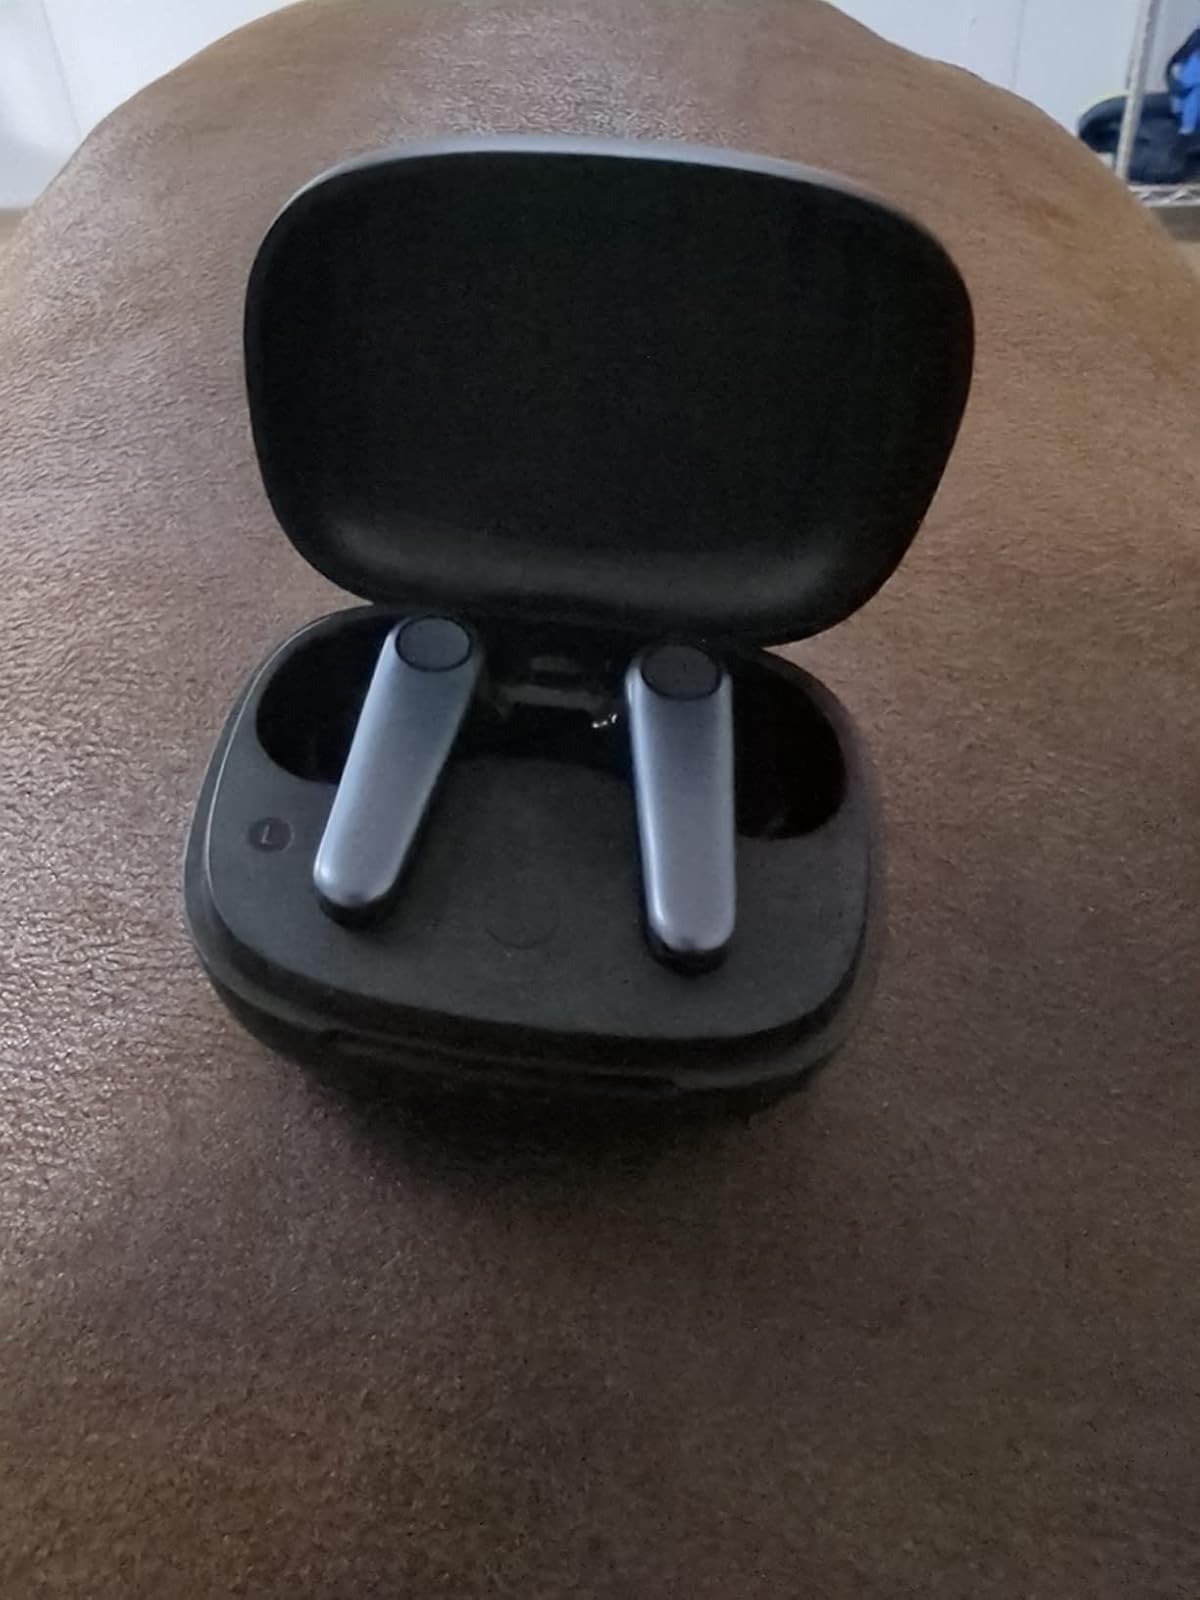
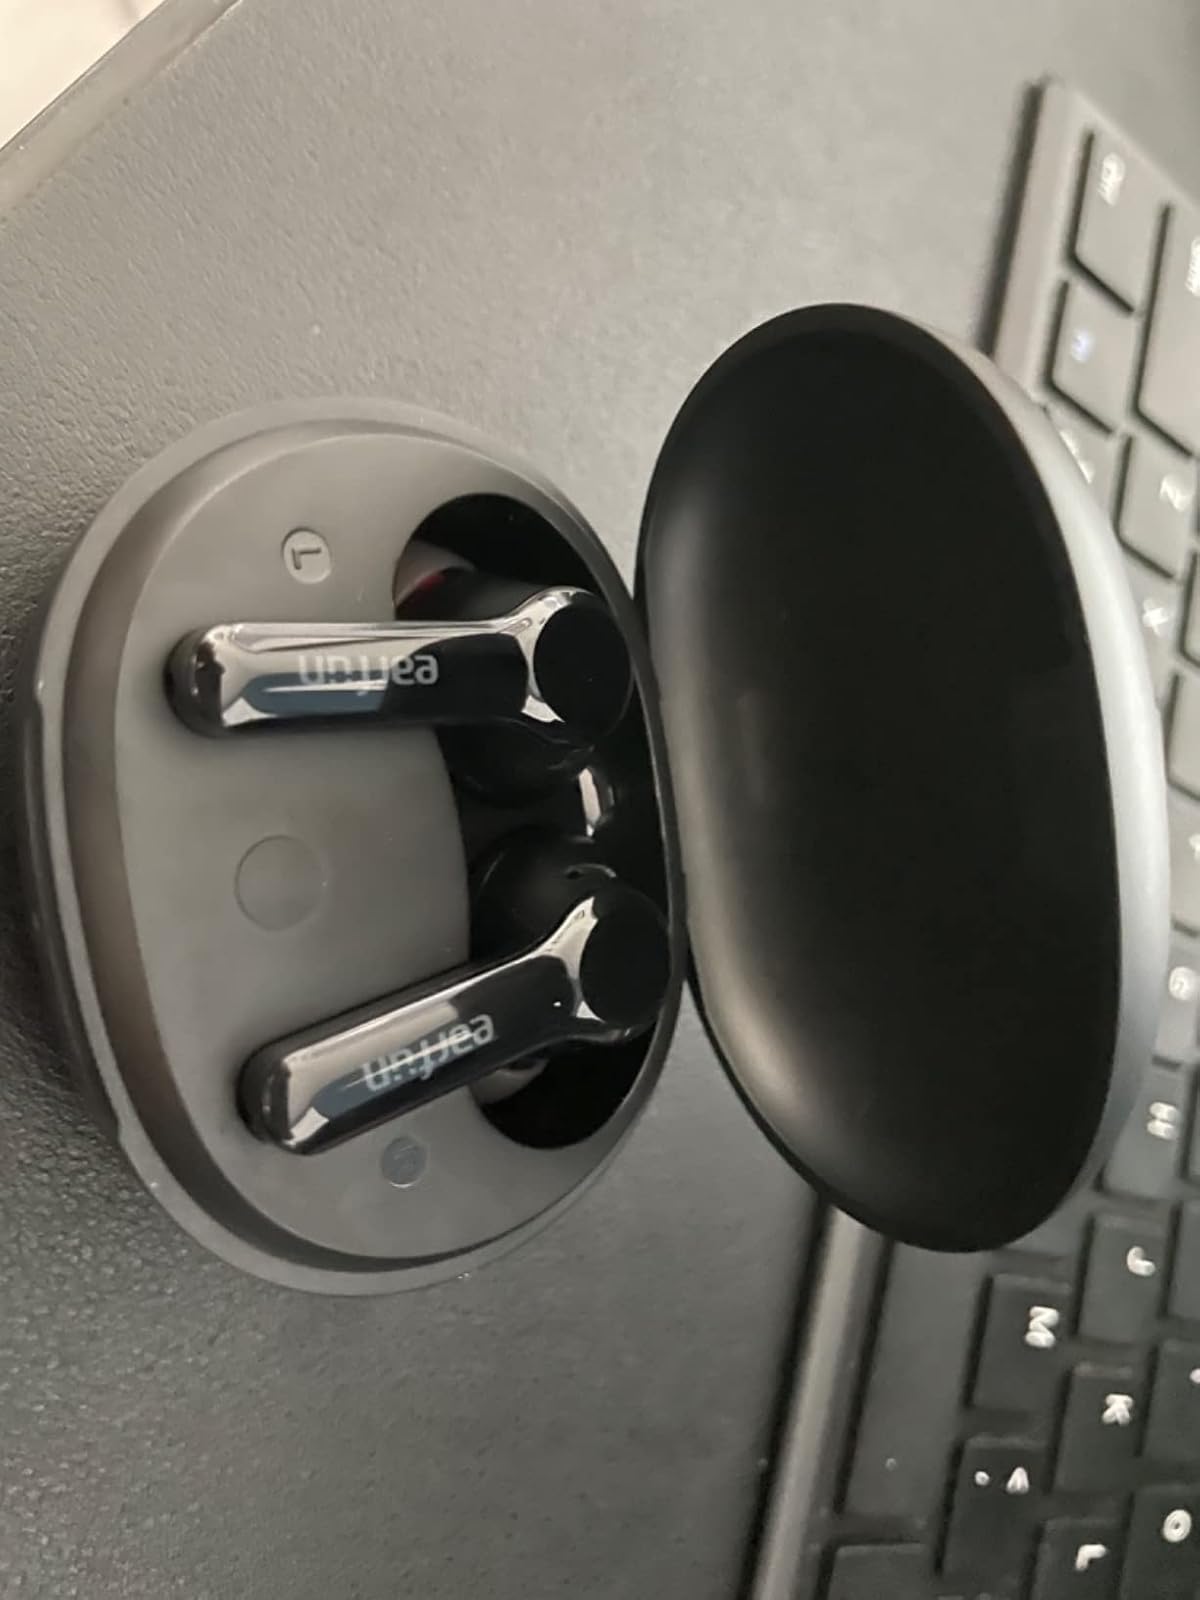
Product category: earbuds
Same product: no